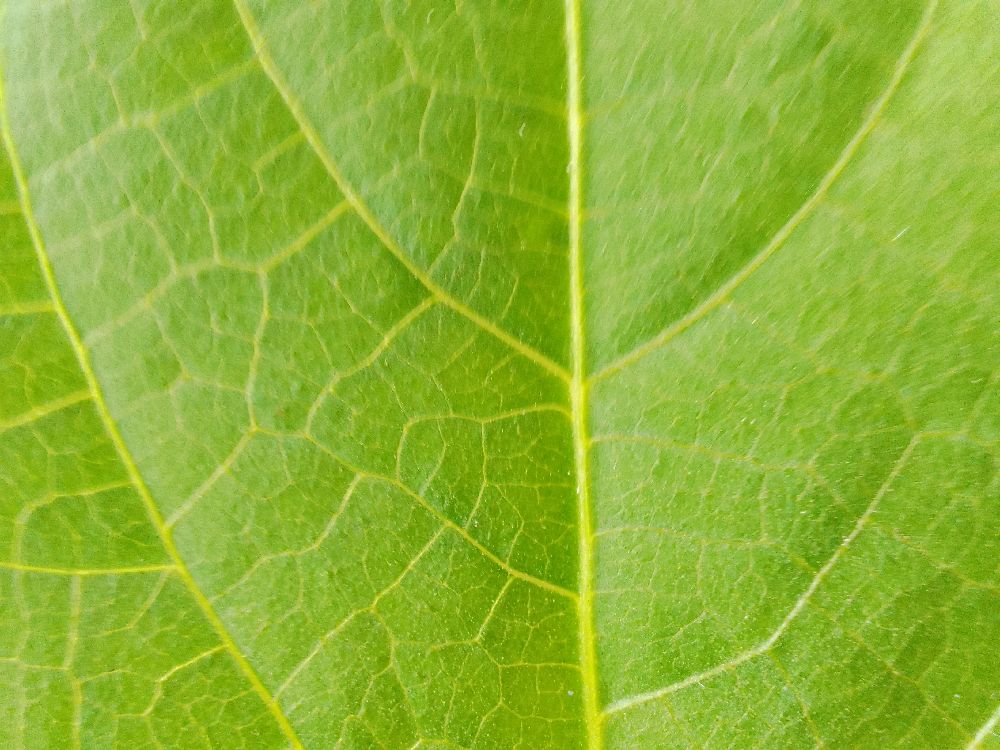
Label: healthy